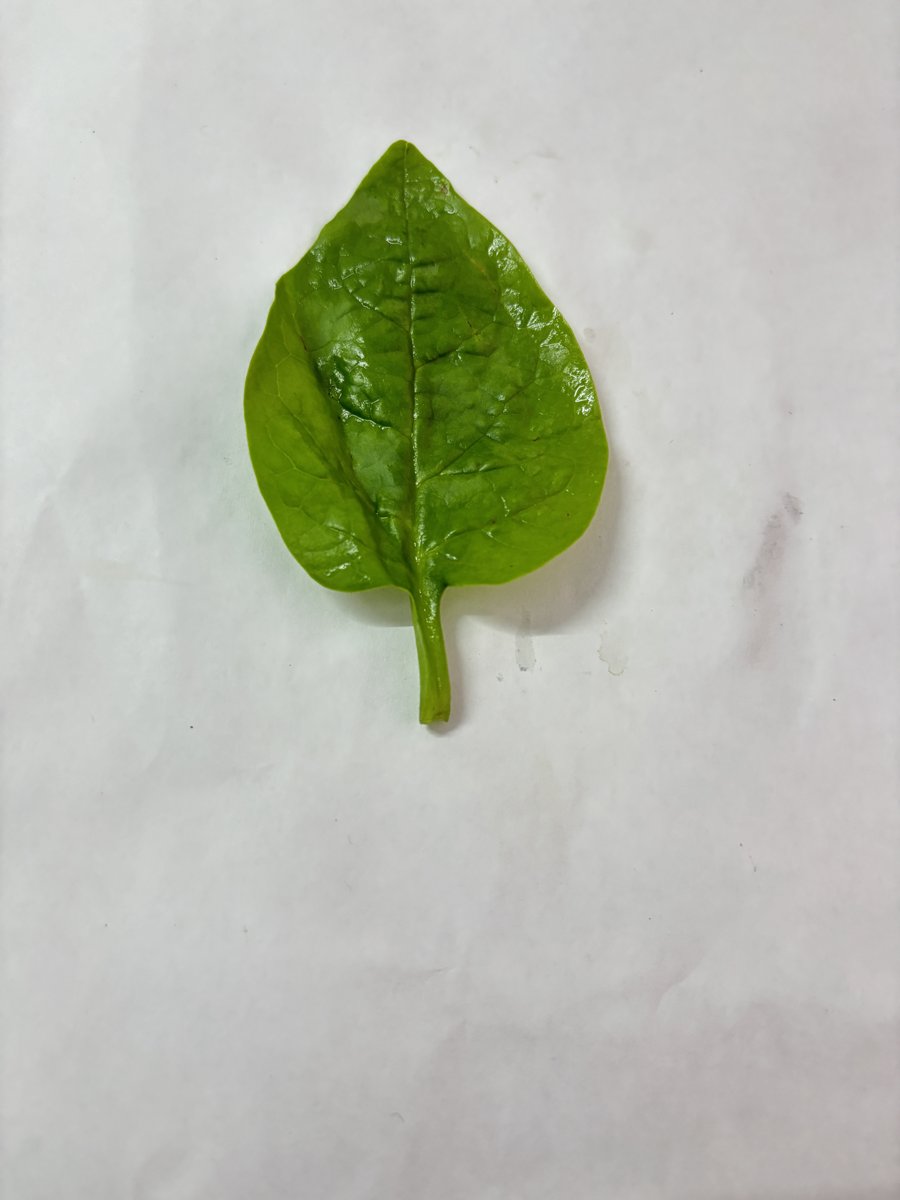
Label: Healthy-Leaf